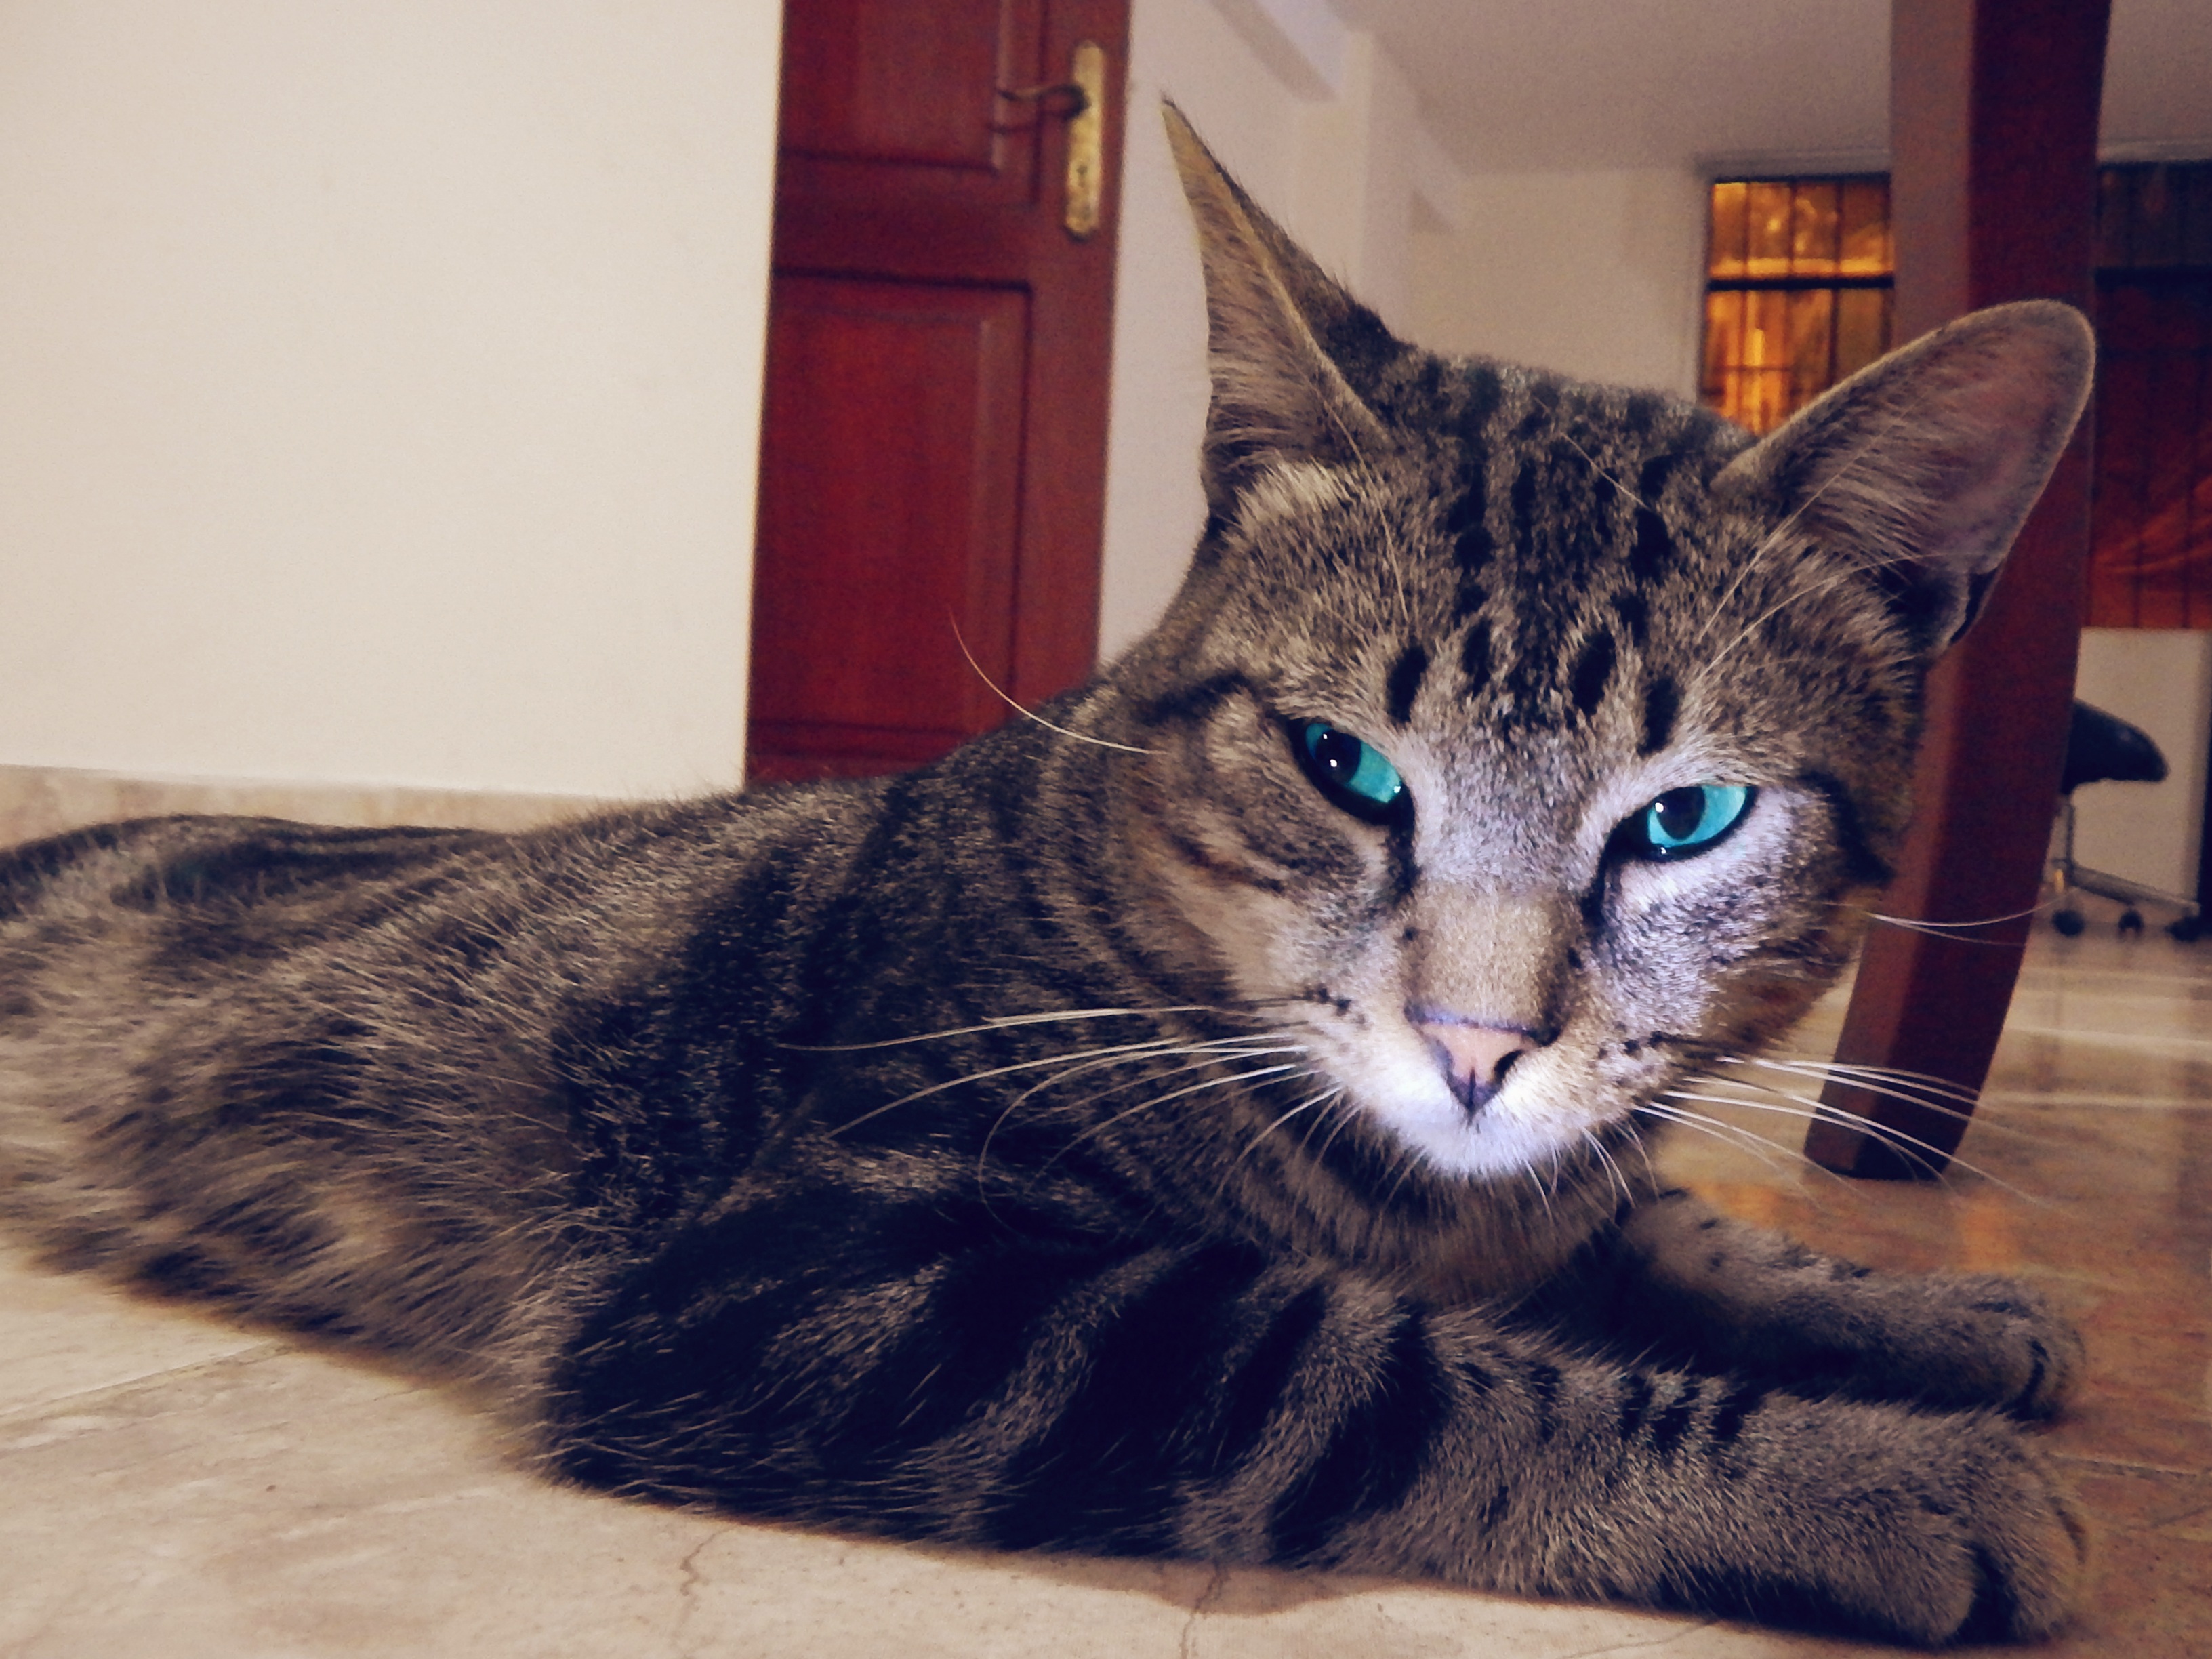
pet, cat, mammal, fauna, whiskers, look, vertebrate, tabby cat, european shorthair, small to medium sized cats, cat like mammal, domestic short haired cat